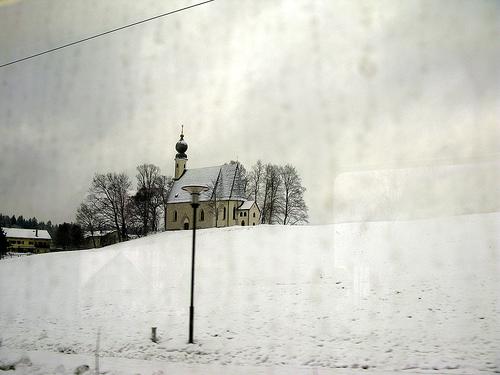
Weather: snow or frosty